List of Roman amphitheatres

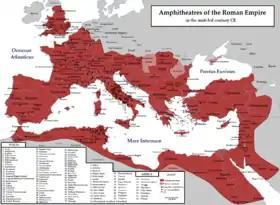
Map of Roman amphitheatres

The remains of at least 230 Roman amphitheatres have been found widely scattered around the area of the Roman Empire. These are large, circular or oval open-air venues with raised 360 degree seating and not to be confused with the more common theatres, which are semicircular structures. There are, however, a number of buildings that have had a combined use as both theatre and amphitheatre, particularly in western Europe. Following is an incomplete list of Roman amphitheatre locations by country.